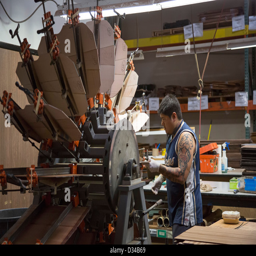
make guitars at the factory